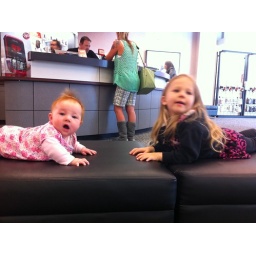
when cute babies take over a verizon store (and a girl in santa cruz dresses like ke$ha)